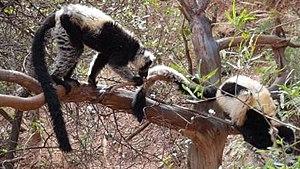
lémurien de Madagascar
Lemurs' Park est un parc zoologique privé situé à 25 km d'Antananarivo à Madagascar. Créé en 2001 dans le but de vulgariser la découverte des différentes espèces de lémuriens qui existent à Madagascar, l'objectif à long terme est de les réintroduire dans leur milieu naturel.